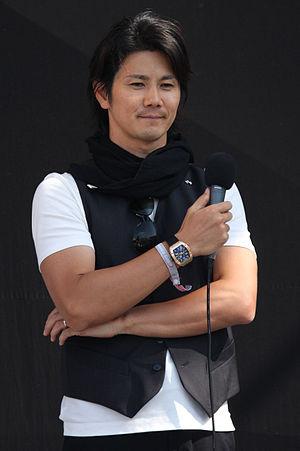
Shinji Nakano, né le 1ᵉʳ avril 1971 à Osaka au Japon, est un pilote automobile japonais, qui disputa le championnat du monde de Formule 1 pendant deux saisons, en 1997 et 1998.